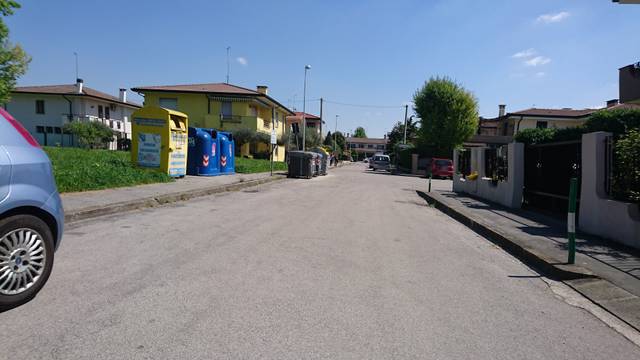
Region: Italy
Coordinates: 45.402, 11.91